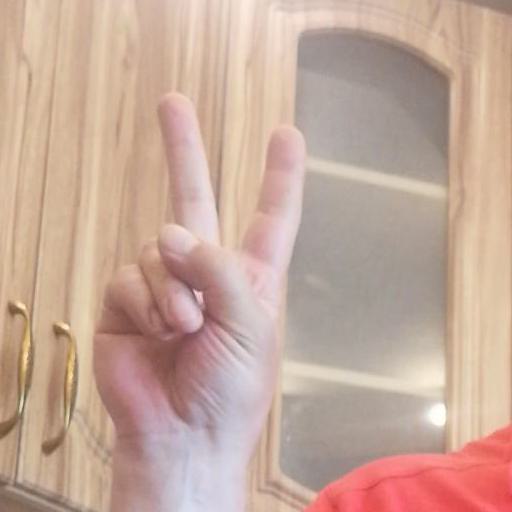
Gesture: peace